Saweety Boora

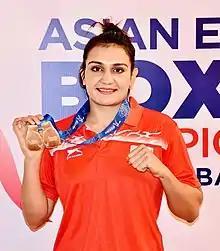

Saweety Boora, also known mononymously as Saweety, is an Indian boxer who competes in the middleweight weight class. She won the gold medal at 2023 IBA Women's World Boxing Championships and silver medal class at the 2014 AIBA Women's World Boxing Championships in the light heavyweight category.